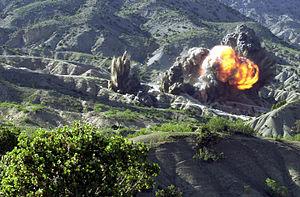
L'opération Jacana est la conséquence de l'opération Anaconda en Afghanistan. Elle se déroula dans les provinces de Paktia et de Ghost d'avril à juillet 2002. Menée par des forces spéciales britanniques, australiennes, américaines et norvégiennes, ses objectifs sont d'éliminer des groupes de talibans échappés de la vallée de Shahi après l'opération Anaconda et de détruire le matériel et les installations abandonnées.